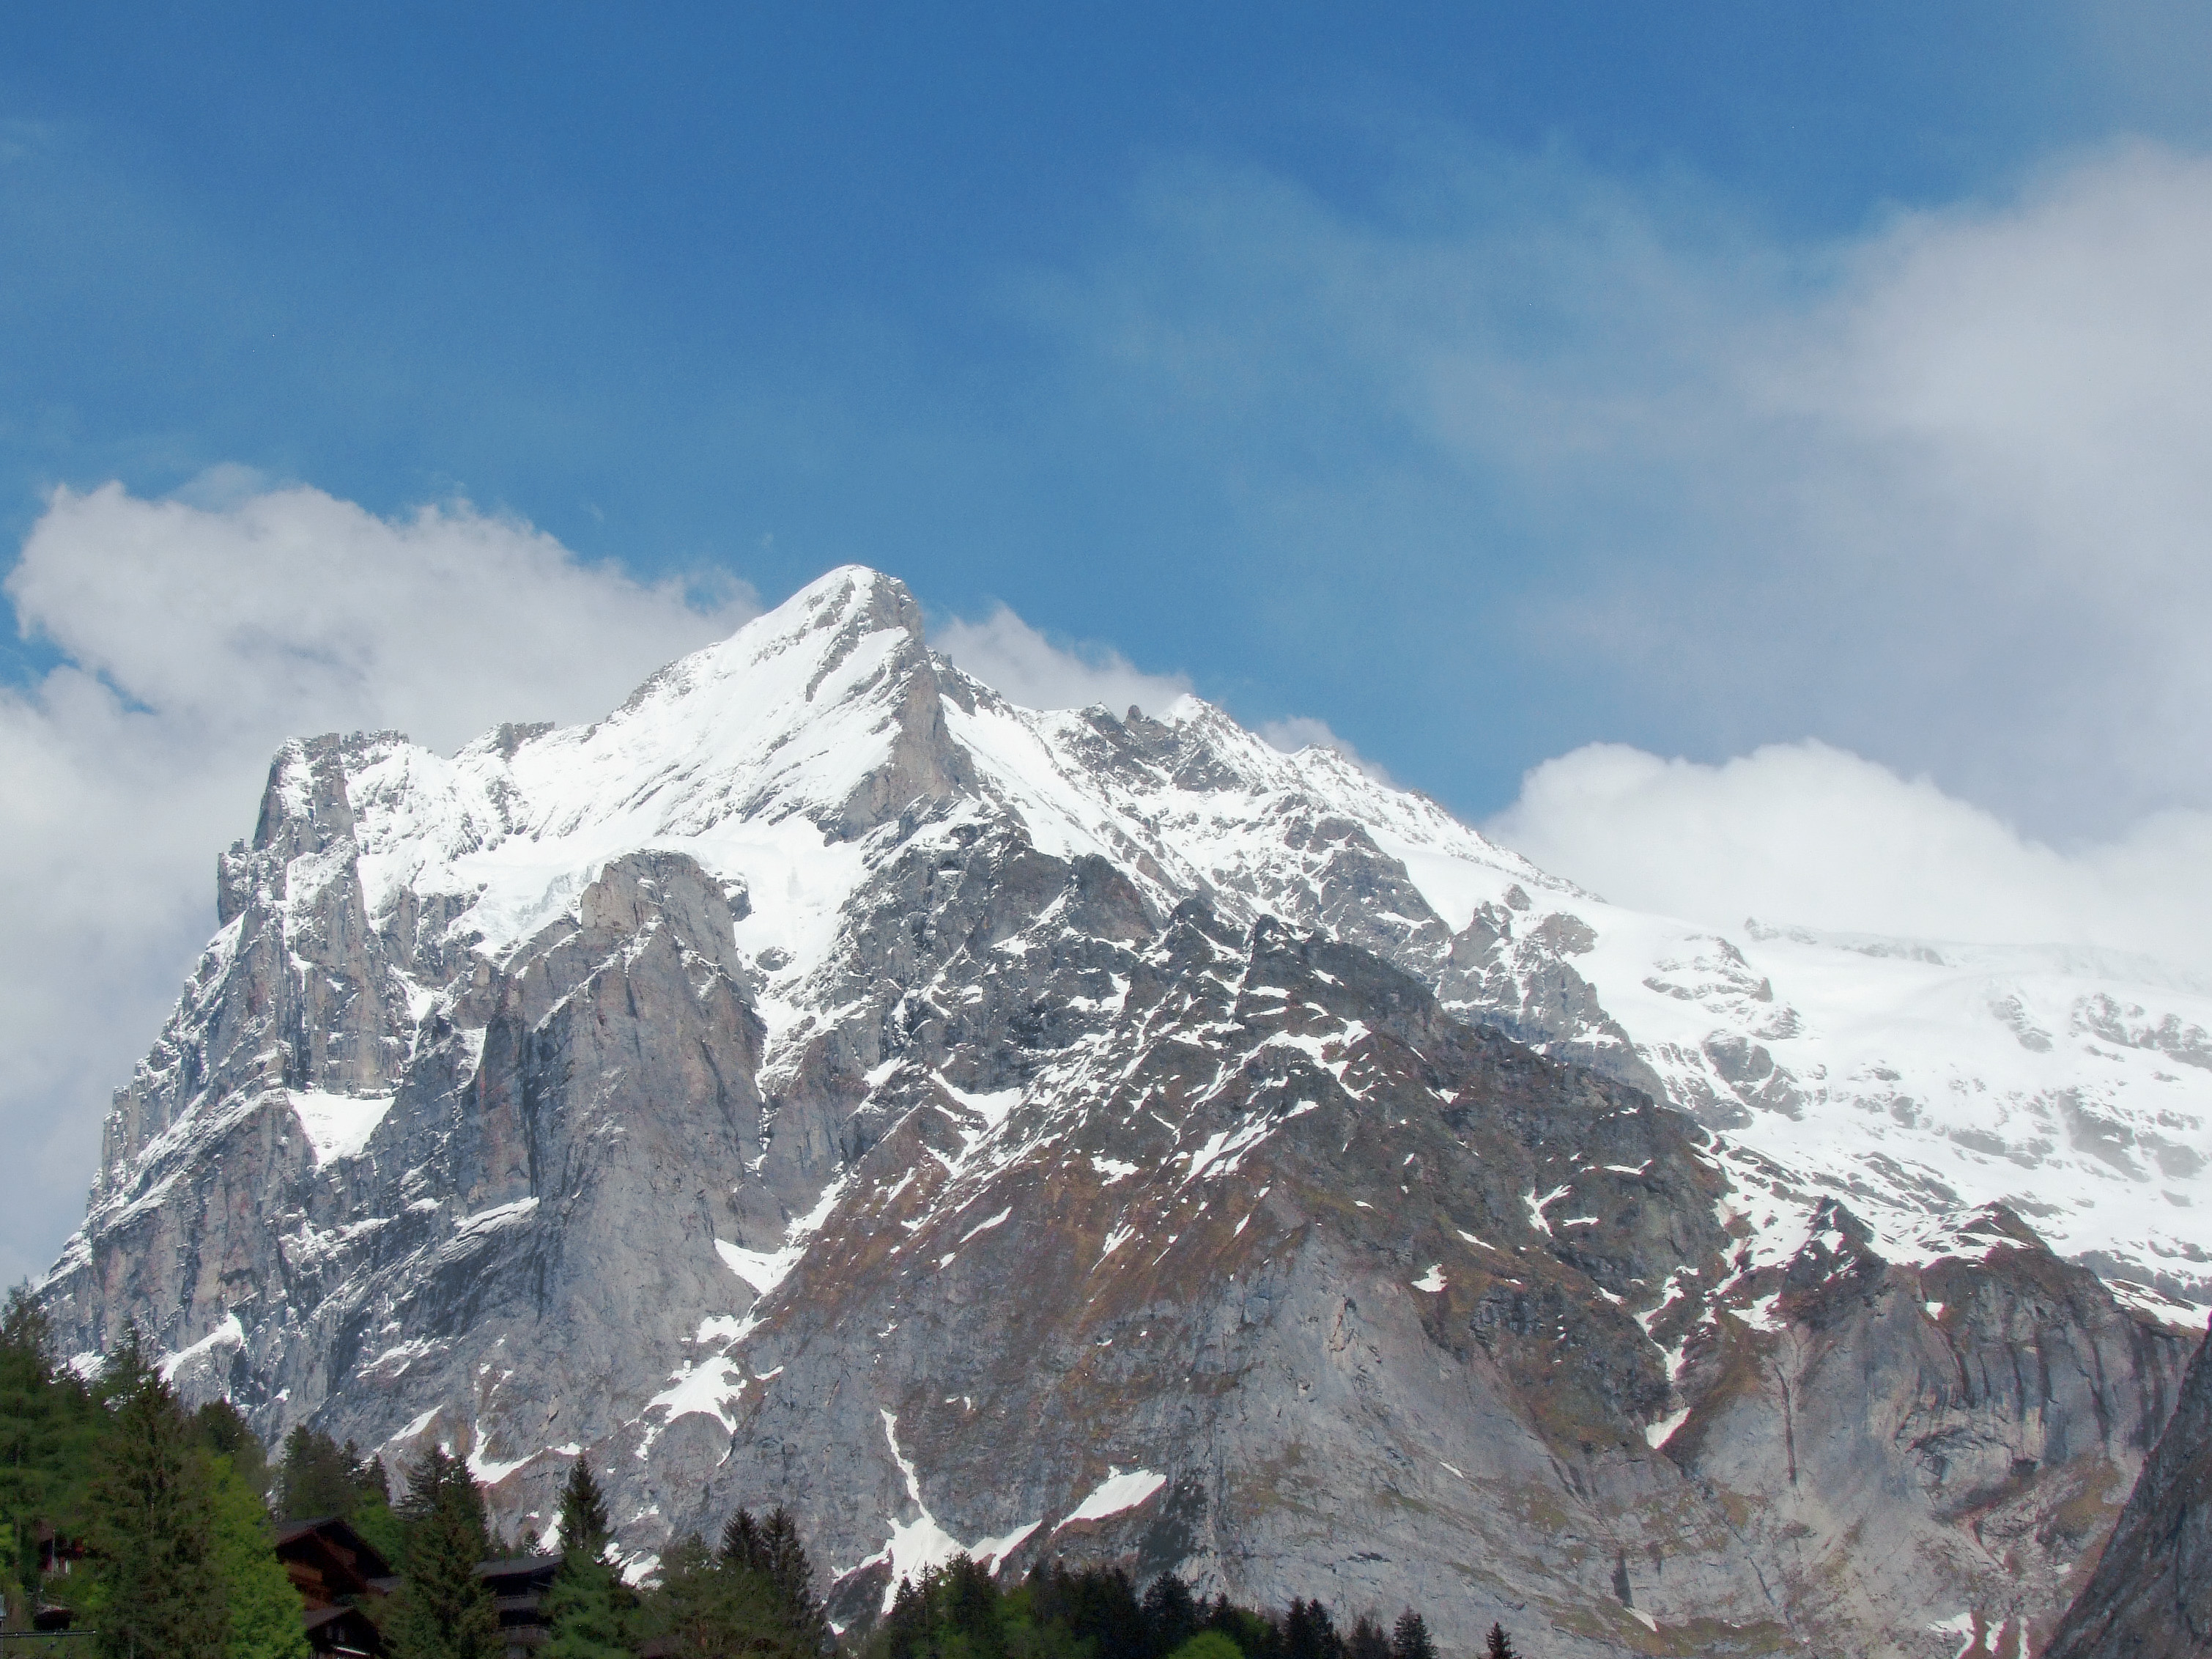
snowy rocks, clouds, sky, mountain, tour, mountaineering, hiking, excursion, fresh air, alps, switzerland, mountainous landforms, mountain range, ridge, massif, summit, ar te, wilderness, highland, mount scenery, hill, cloud, geological phenomenon, fell, hill station, geology, rock, national park, cirque, landscape, stratovolcano, batholith, cumulus, glacial landform